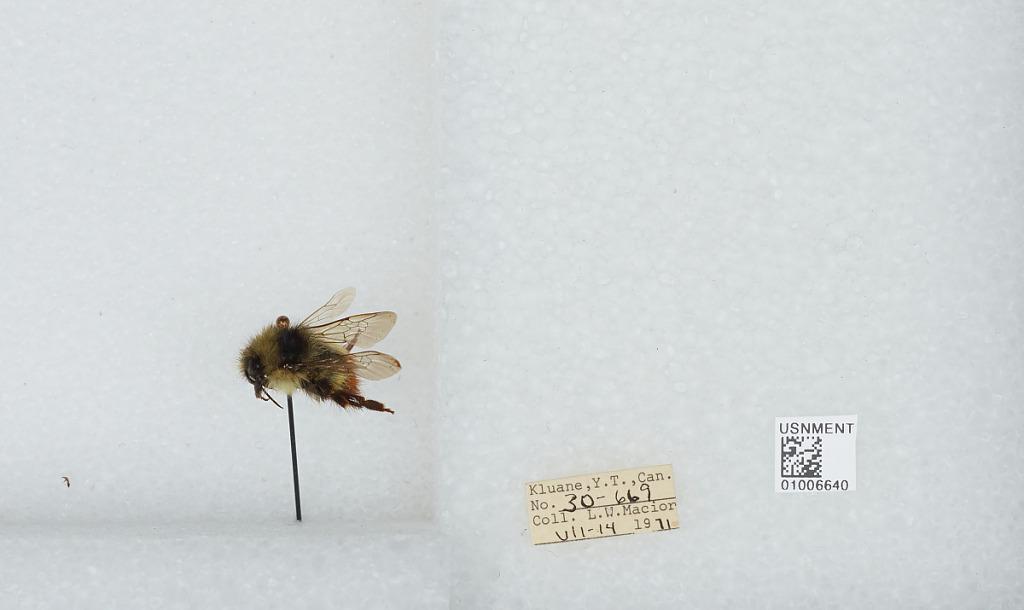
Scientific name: Bombus (Pyrobombus) flavifrons Cresson
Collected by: L. Macior
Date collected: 1971-7-14
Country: Canada
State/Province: Yukon Territory
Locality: Kluane
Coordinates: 60.75, -139.5